Kapes (reptile)

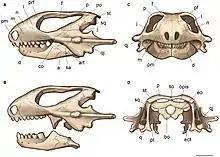
Skull of "Kapes bentoni"

Kapes is an extinct genus of procolophonid parareptile from the Lower and Middle Triassic of Russia, Spain and the United Kingdom. The type species "K. amaenus" was named in 1975 from the banks of the Vychegda River in the Komi Republic of Russia. In 1983, a new species was brought into the genus, "K. majmesculae". "K. majmesculae" was first named in 1968 as a member of the genus "Tichvinskia". A third Russian species, "K. serotinus", was named in 1991. In 2002, "Kapes bentoni" was described from the Middle Triassic Otter Sandstone Formation of Devon, England, extending the geographic range of "Kapes". In the same paper, "K. serotinus" was synonymized with "K. majmesculae" and another Russian species was assigned to "Kapes" called "K. komiensis". "K. komiensis" was first named in 1975 (in the same paper "K. amaenus" was named in) as a member of the genus "Macrophon". In 2025, "Kapes signus" was described from the Middle Triassic of Catalonia, Spain.